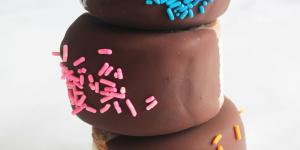
alfajores helados caseros